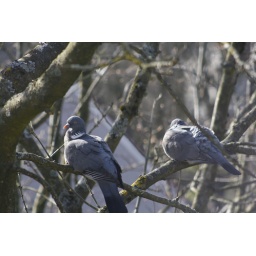
Columba palumbus in the trees outside my house, shot through a window so a bit yucky in my opinion